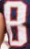
Number: 8